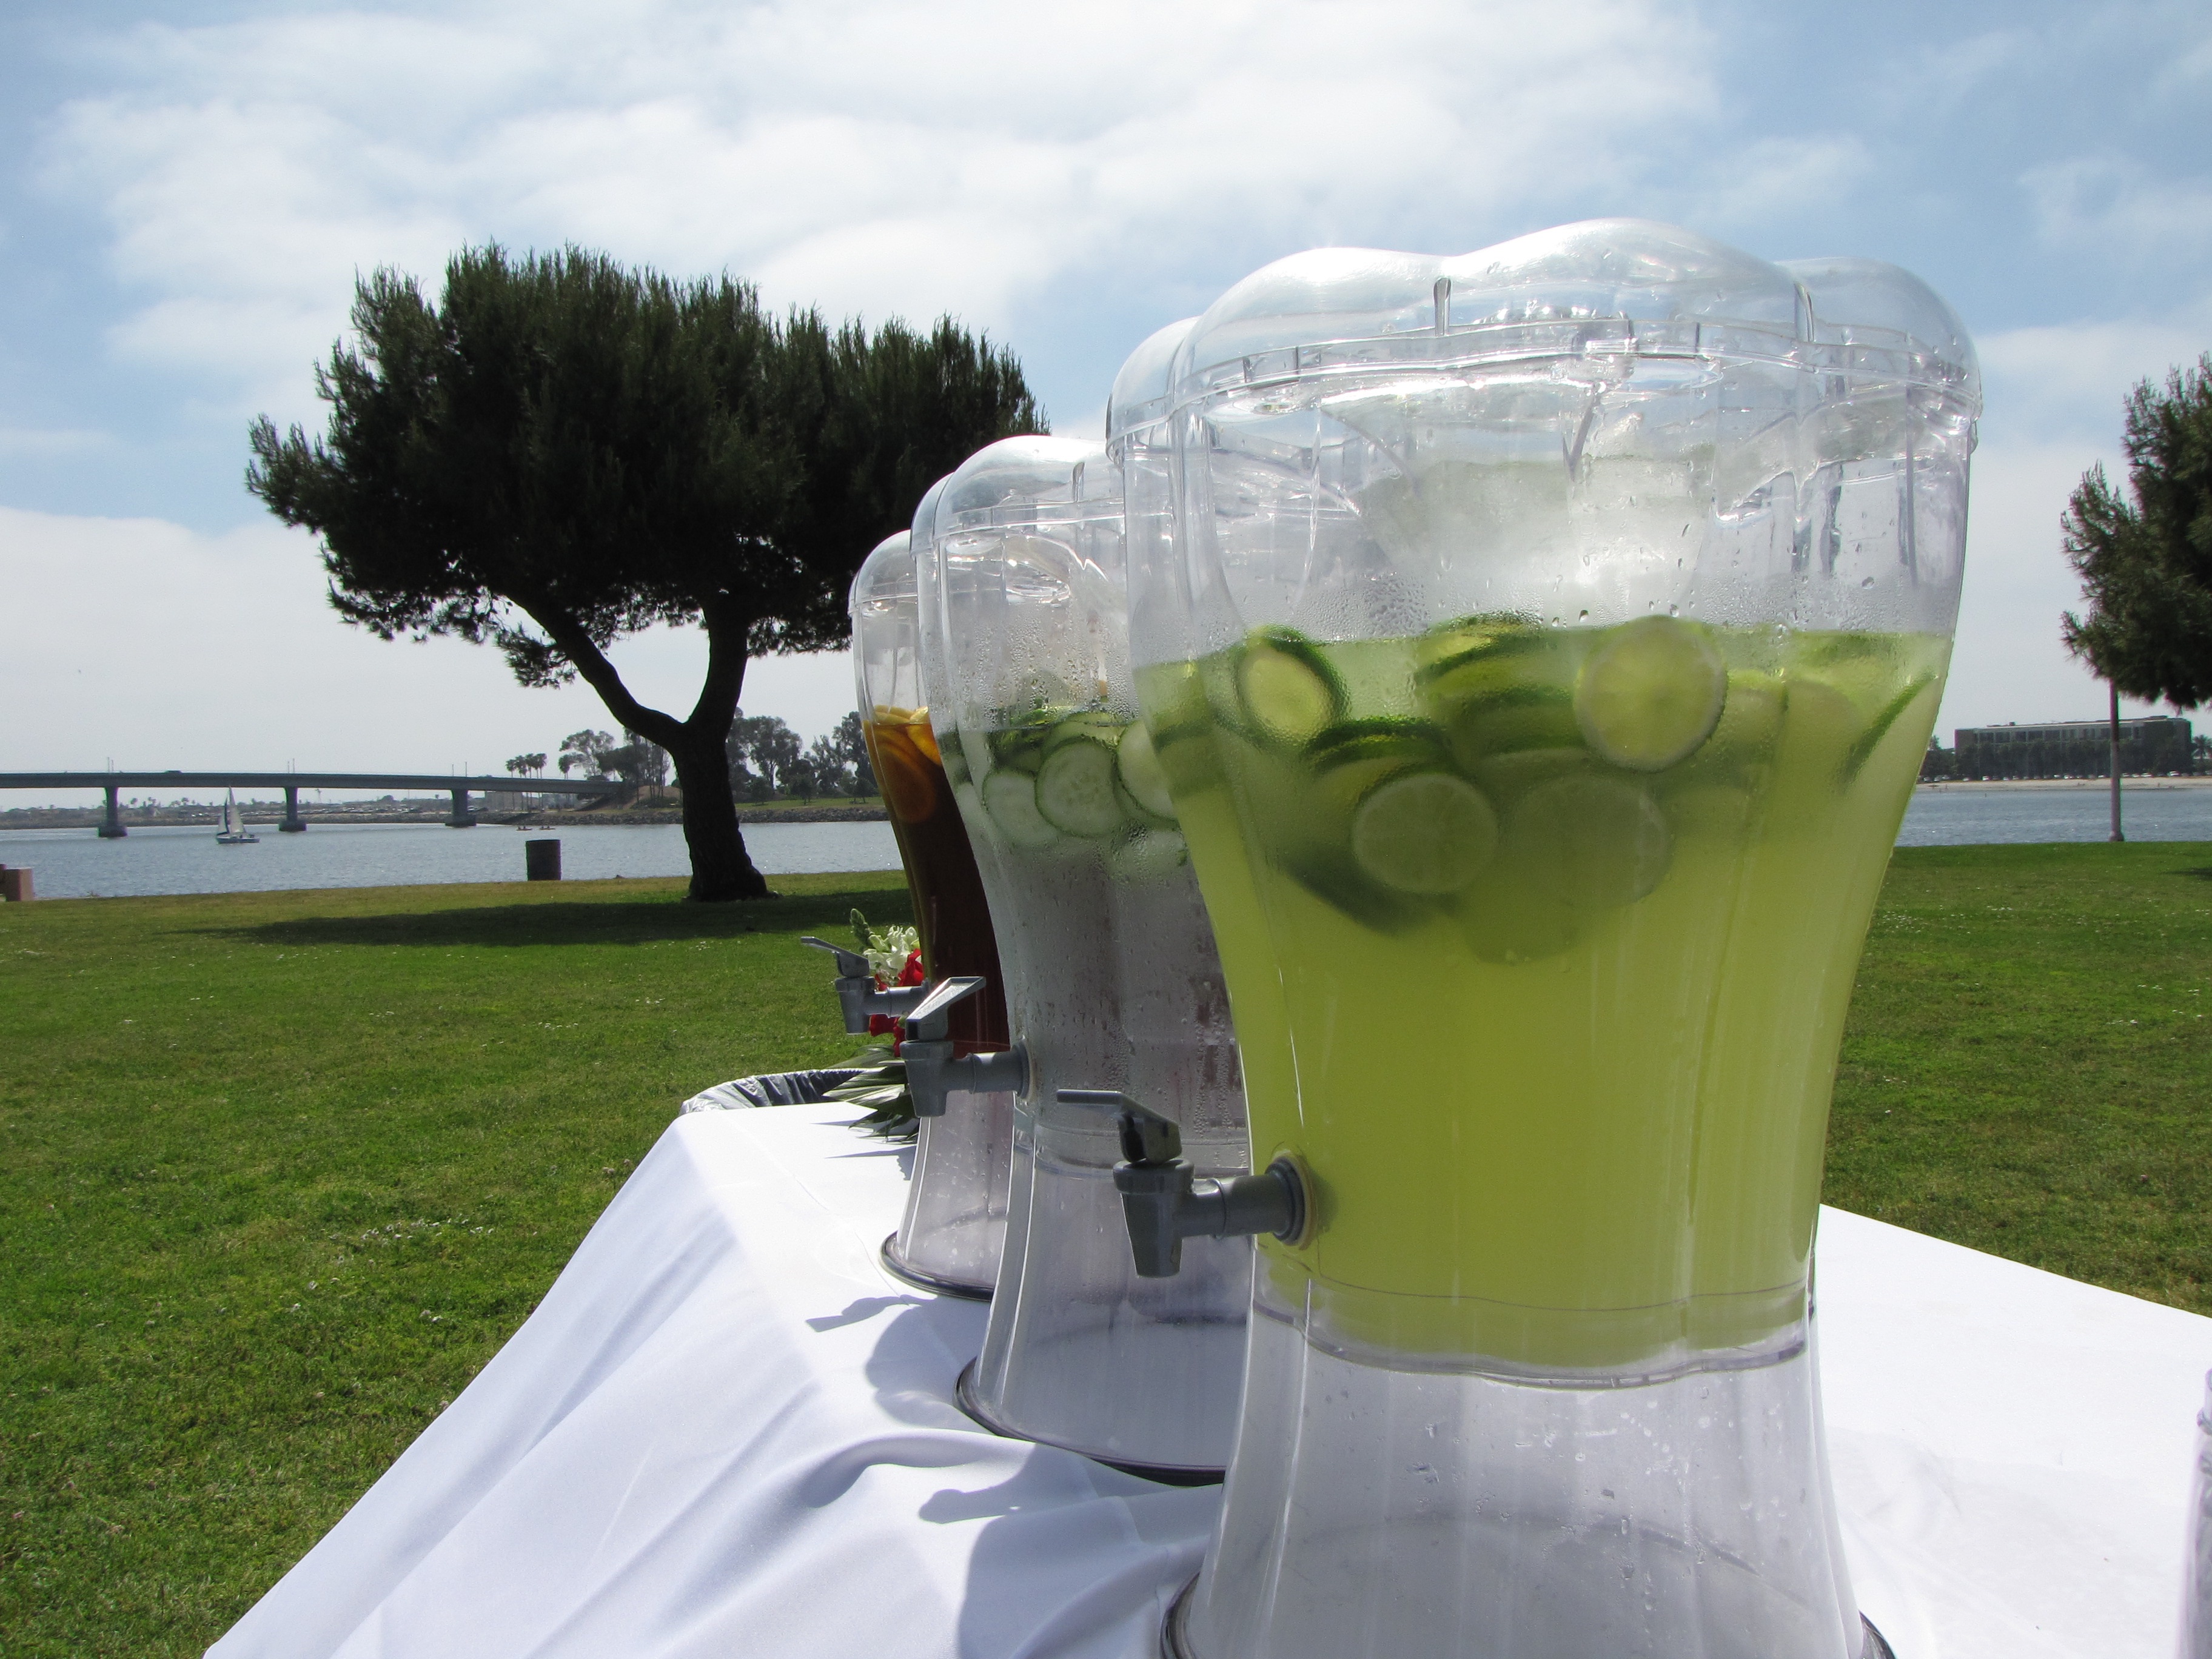
water, drink, atmosphere of earth